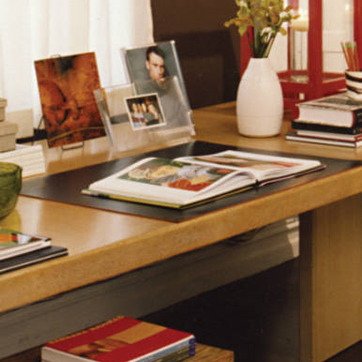
Material: paper